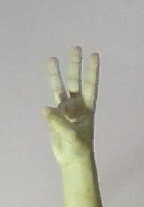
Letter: thaa